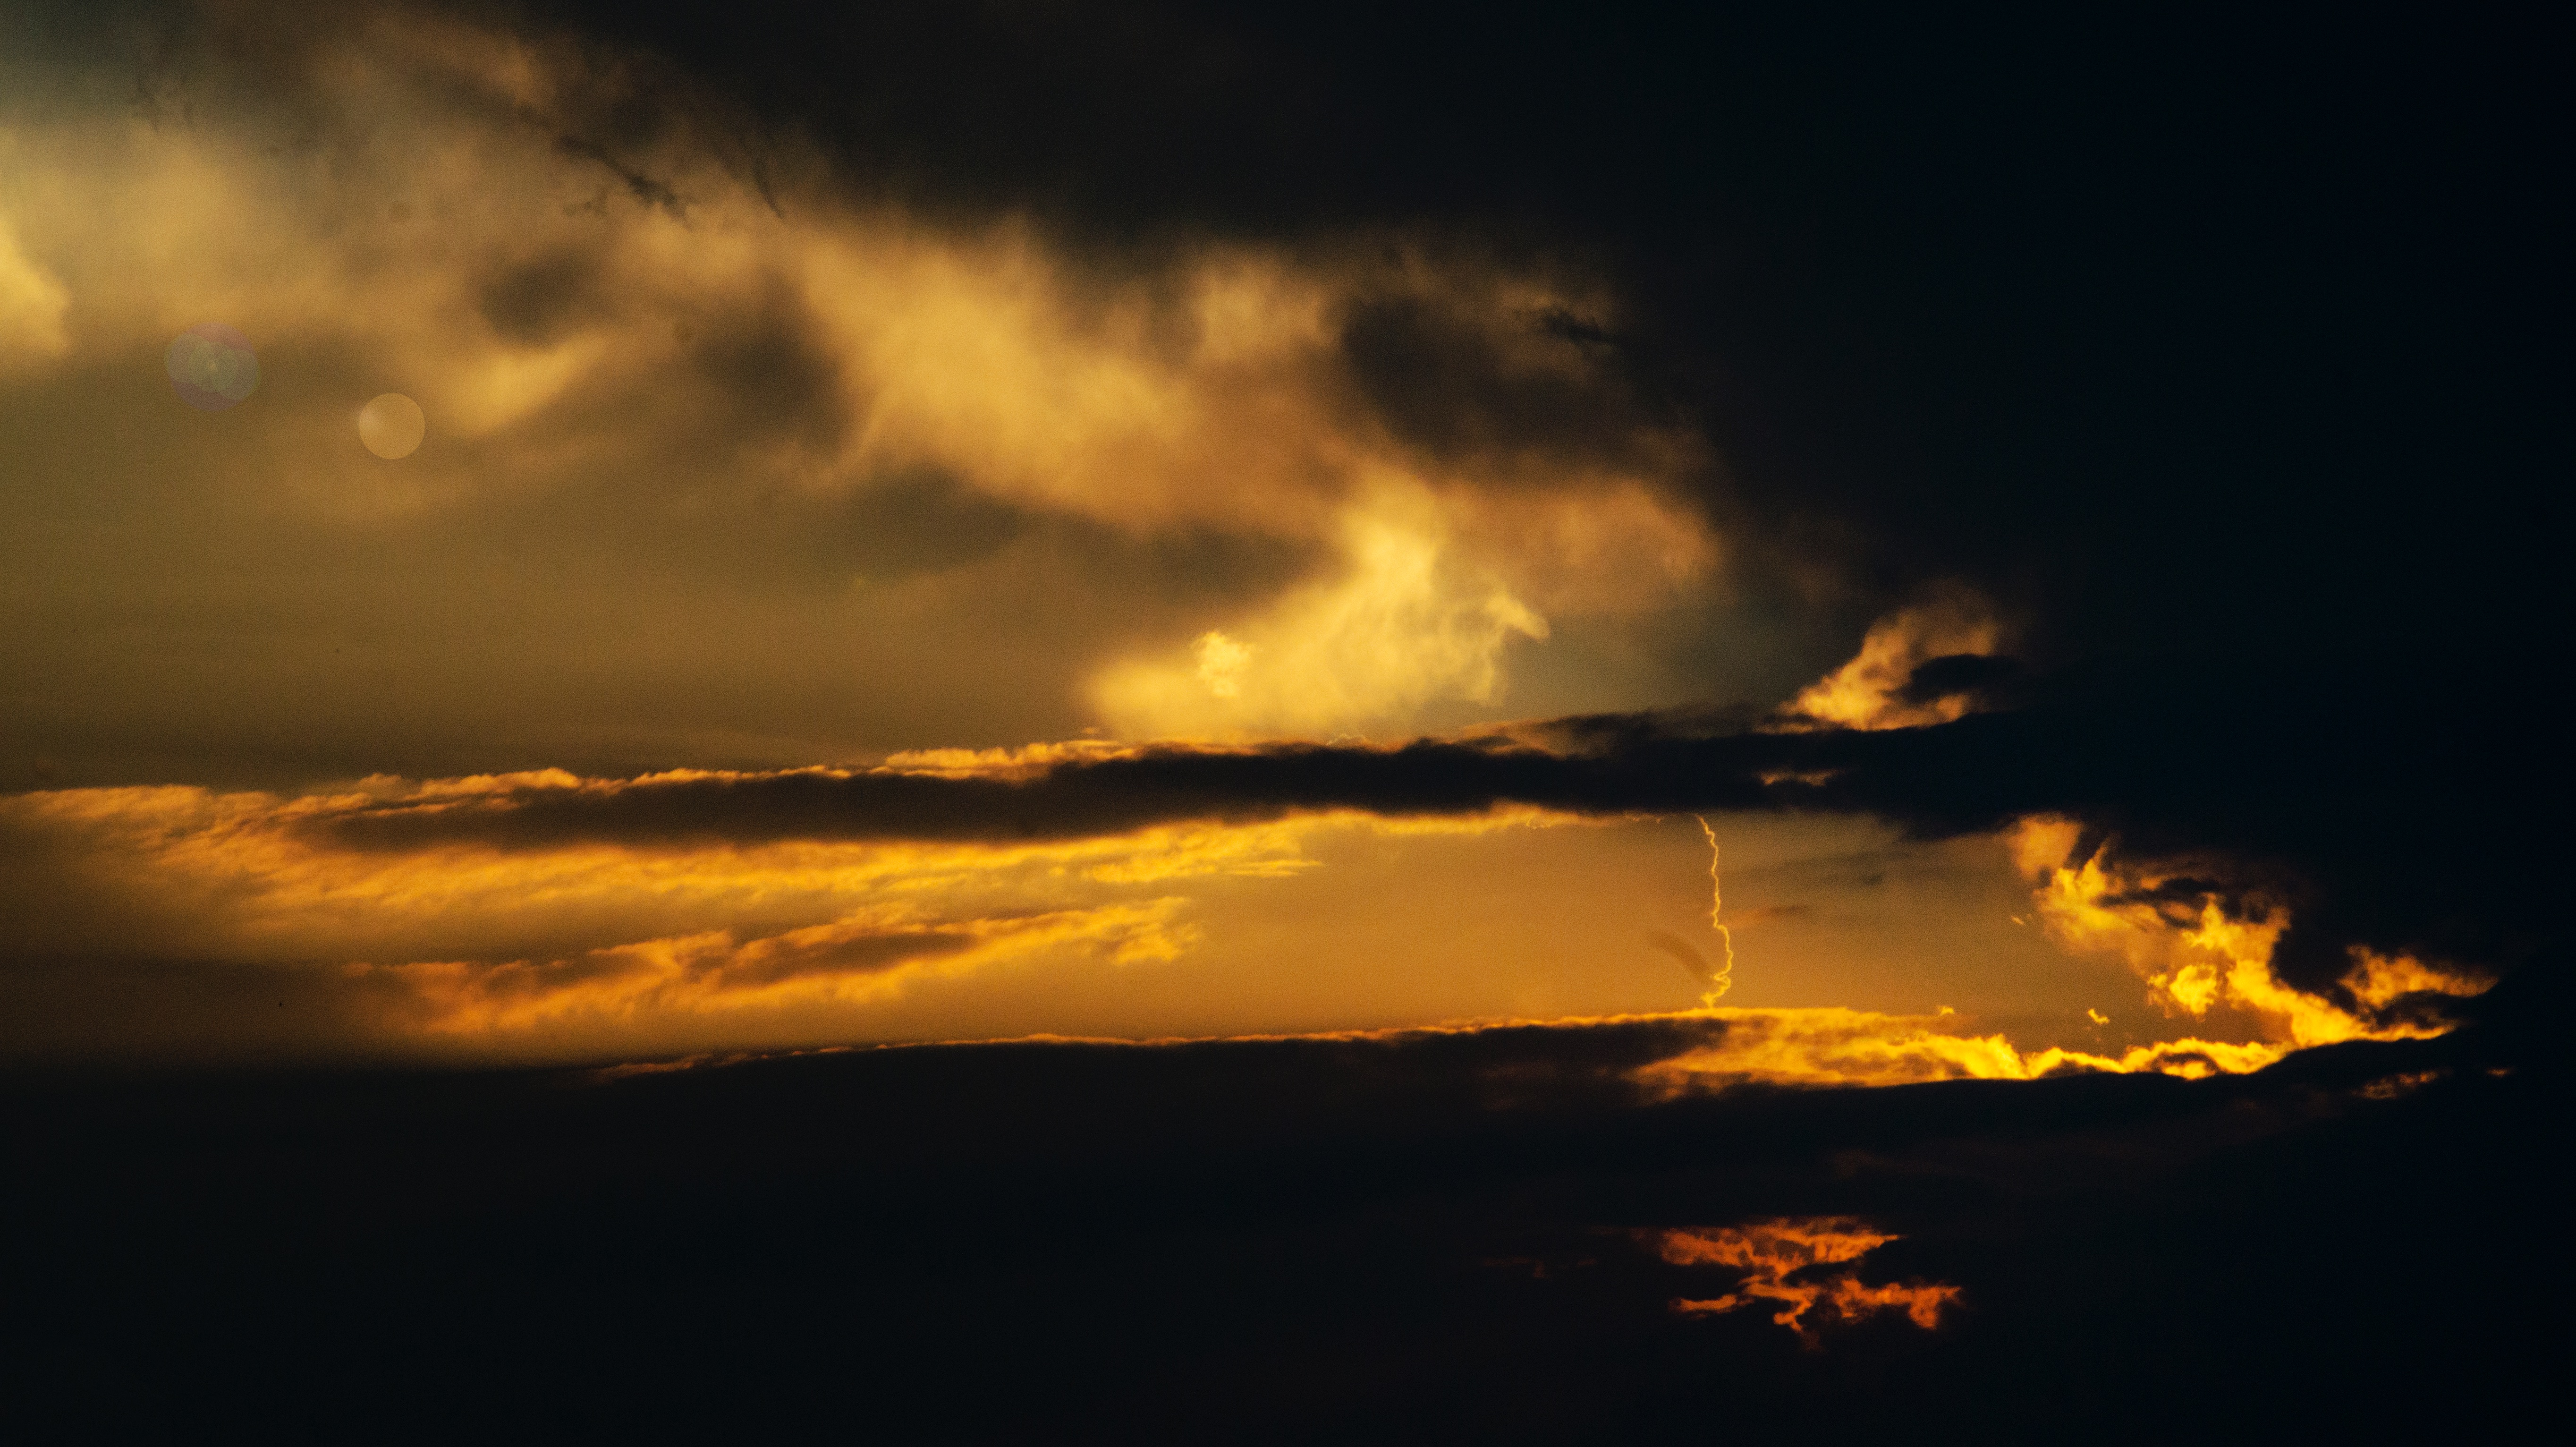
horizon, cloud, sky, sunrise, sunset, sunlight, morning, dawn, atmosphere, dusk, evening, darkness, afterglow, meteorological phenomenon, red sky at morning